List of aqueducts

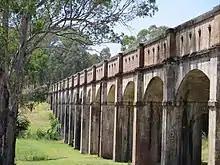
Boothtown Aqueduct, Western Sydney

The unique Tokaanu Tailrace Bridge, a combined road and water bridge crosses a power canal of the Tongariro Power Scheme in the North Island of New Zealand. State Highway 41 travels along the top of this bridge, with the Tokaanu Stream, an important trout spawning stream, running under the road surface.